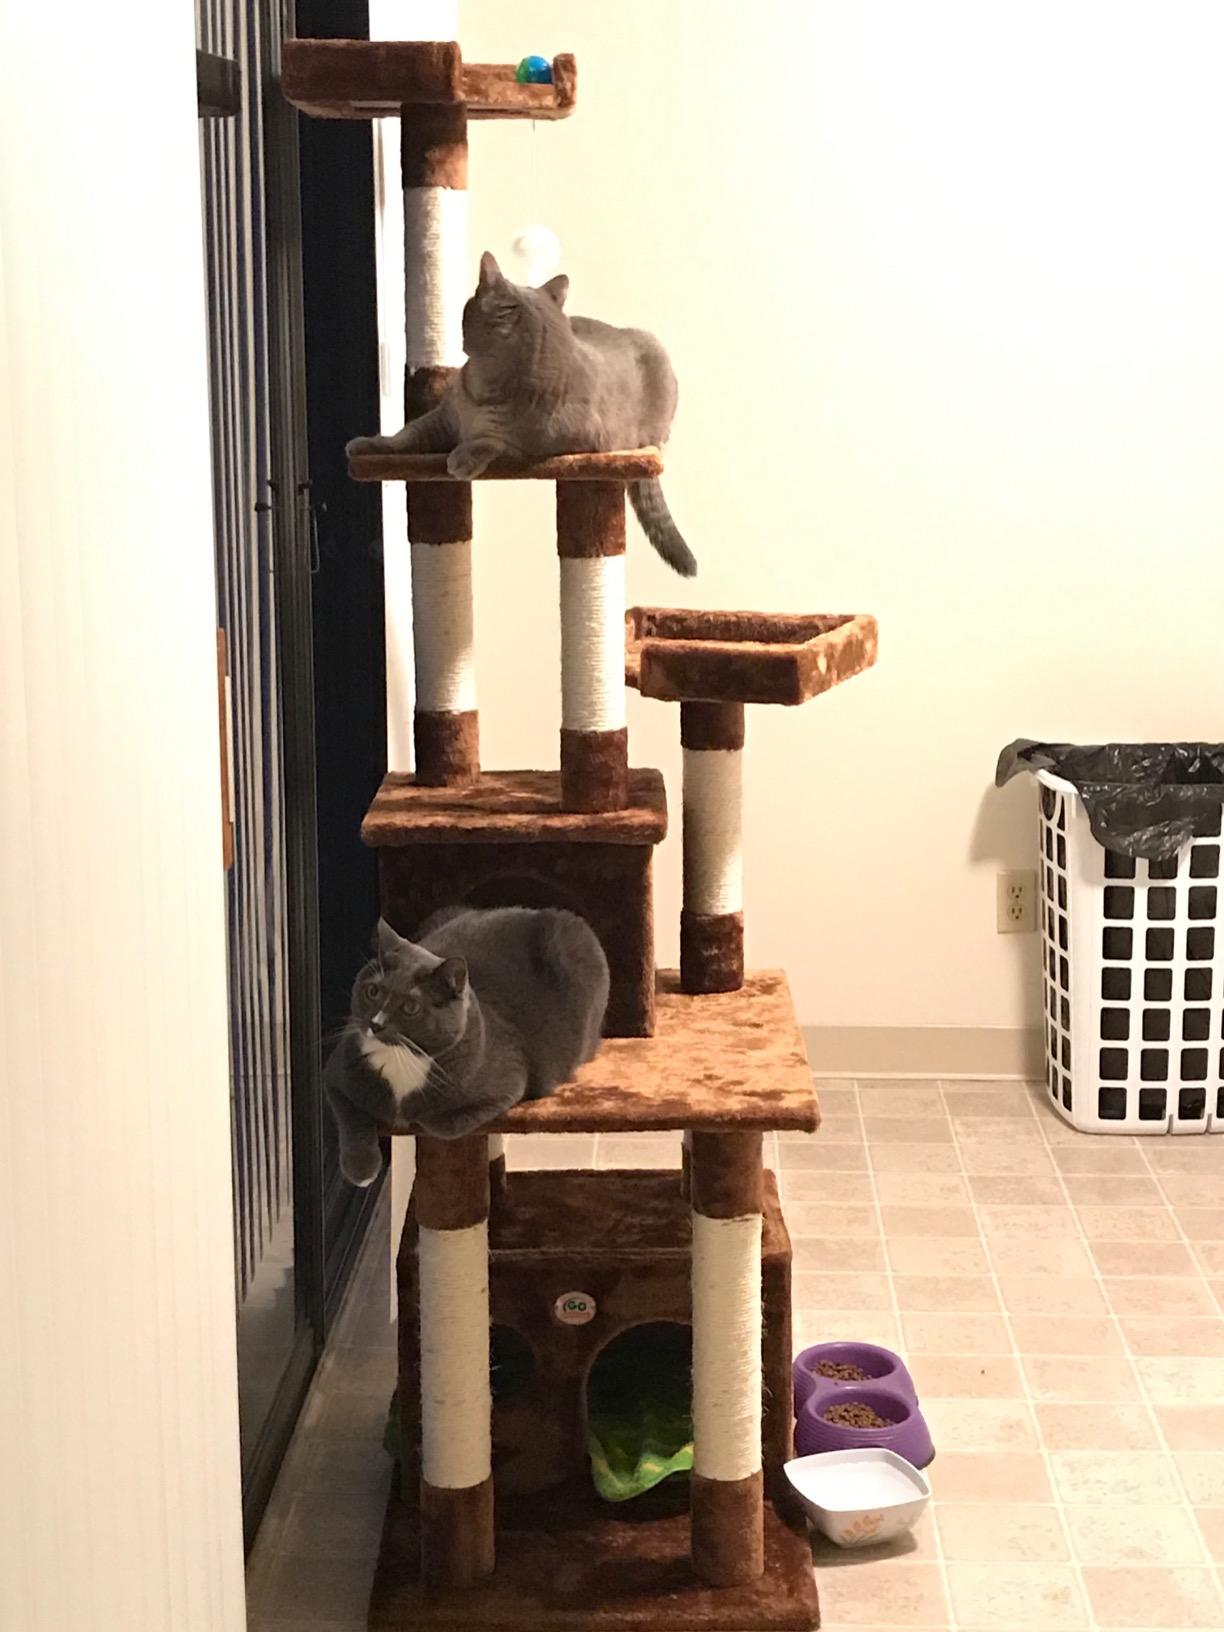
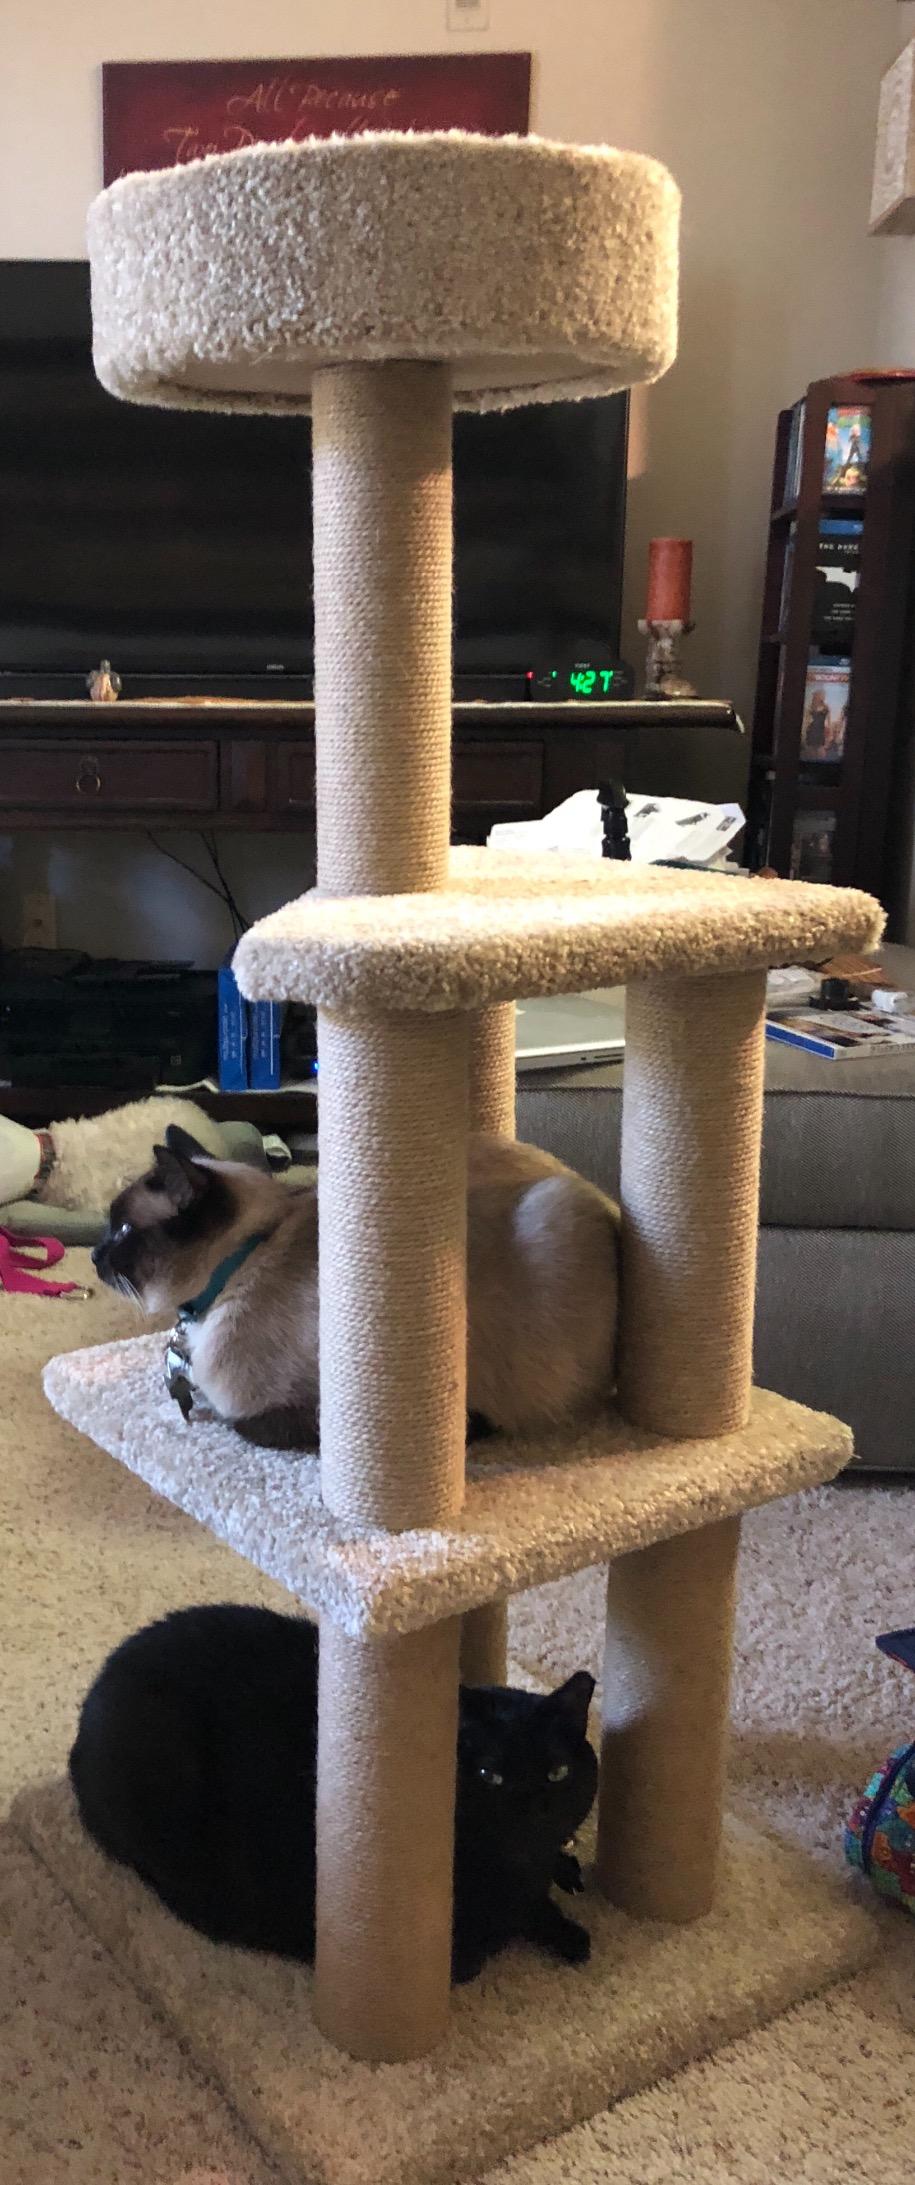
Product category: items_cat tree
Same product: no